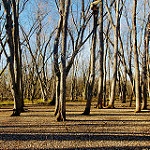
Scene: Outdoor